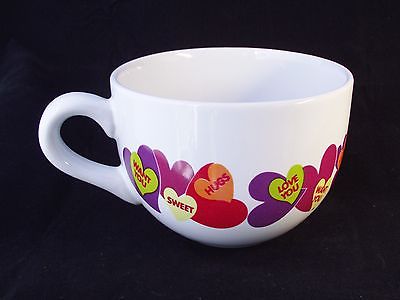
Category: mug